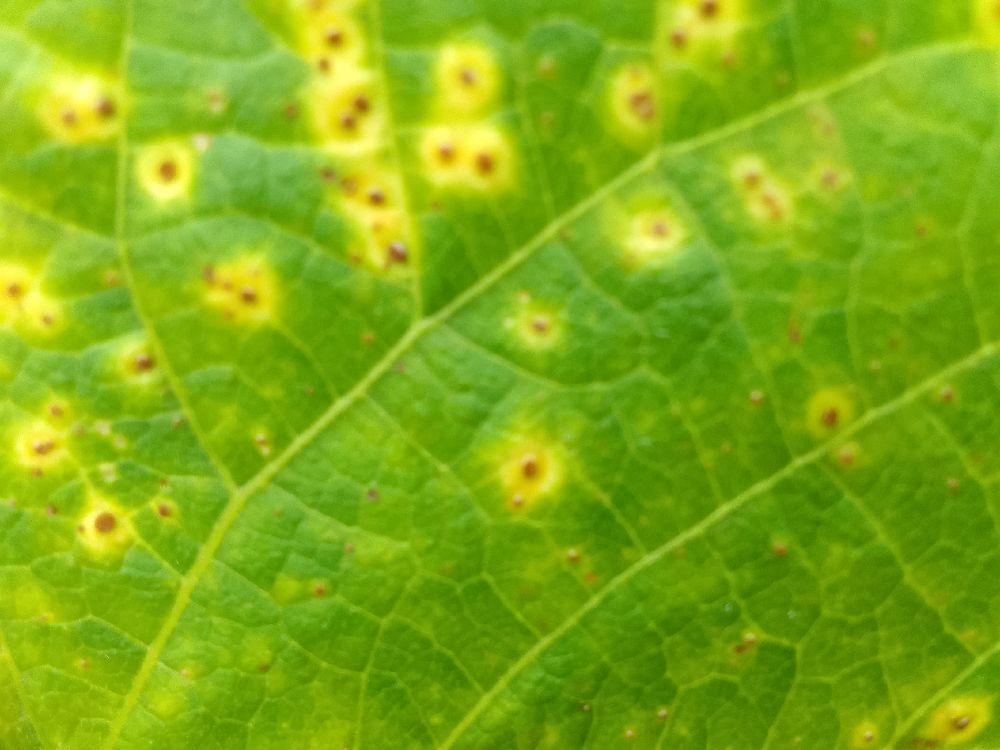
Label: rust